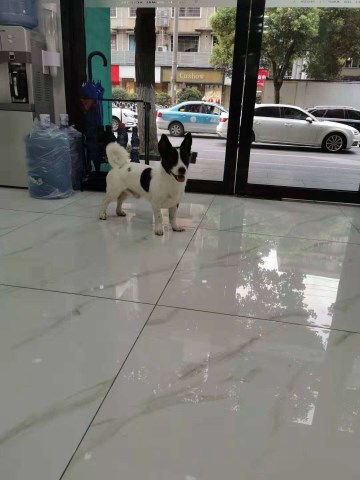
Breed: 2909-n000116-Cardigan